List of international goals scored by Pierre-Emerick Aubameyang

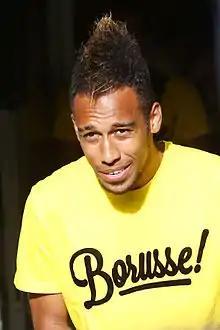
Aubameyang has scored 35 goals in 81 caps for Gabon.

Pierre-Emerick Aubameyang is a professional footballer who represents the Gabon national football team as a forward. He scored on his international debut for the side in a 2−1 away win against Morocco on 28 March 2009. Since then, the 2015 African Footballer of the Year has scored 35 goals in 81 international appearances, making him the country's all-time top scorer. He surpassed Nzué Nguema's record of 23 goals on 8 September 2018, when he scored in a 1–1 Africa Cup of Nations qualifying draw against Burundi.